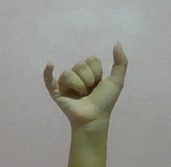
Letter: ya